Grand Avenue Historic District

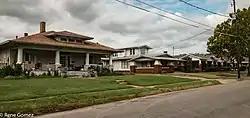
Grand Avenue in 2017

Grand Avenue Historic District is a platted community located in north Fort Worth, Texas. It sits two miles northwest of the Tarrant County Courthouse. The subdivision was platted in 1888. It comprises the western edge